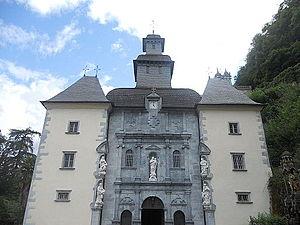
La chapelle Notre-Dame de Bétharram
Lestelle-Bétharram est une commune française située dans le département des Pyrénées-Atlantiques, en région Nouvelle-Aquitaine.